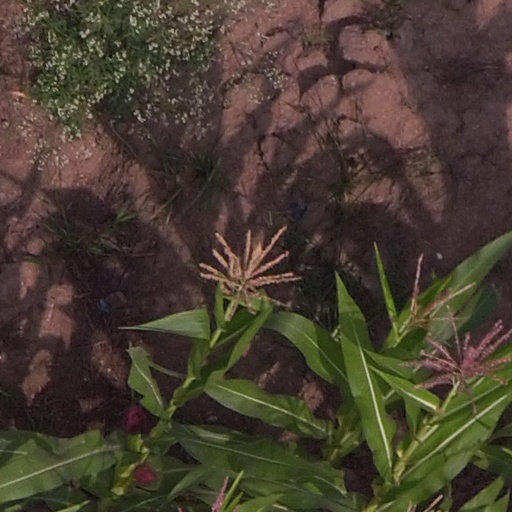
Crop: maize; corn